Belfield, New South Wales

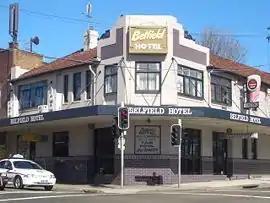
Belfield Hotel

Belfield is a suburb of Sydney, in the state of New South Wales, Australia. It is 13 kilometres (8 miles) southwest of the Sydney central business district, in the local government area of the City of Canterbury-Bankstown.